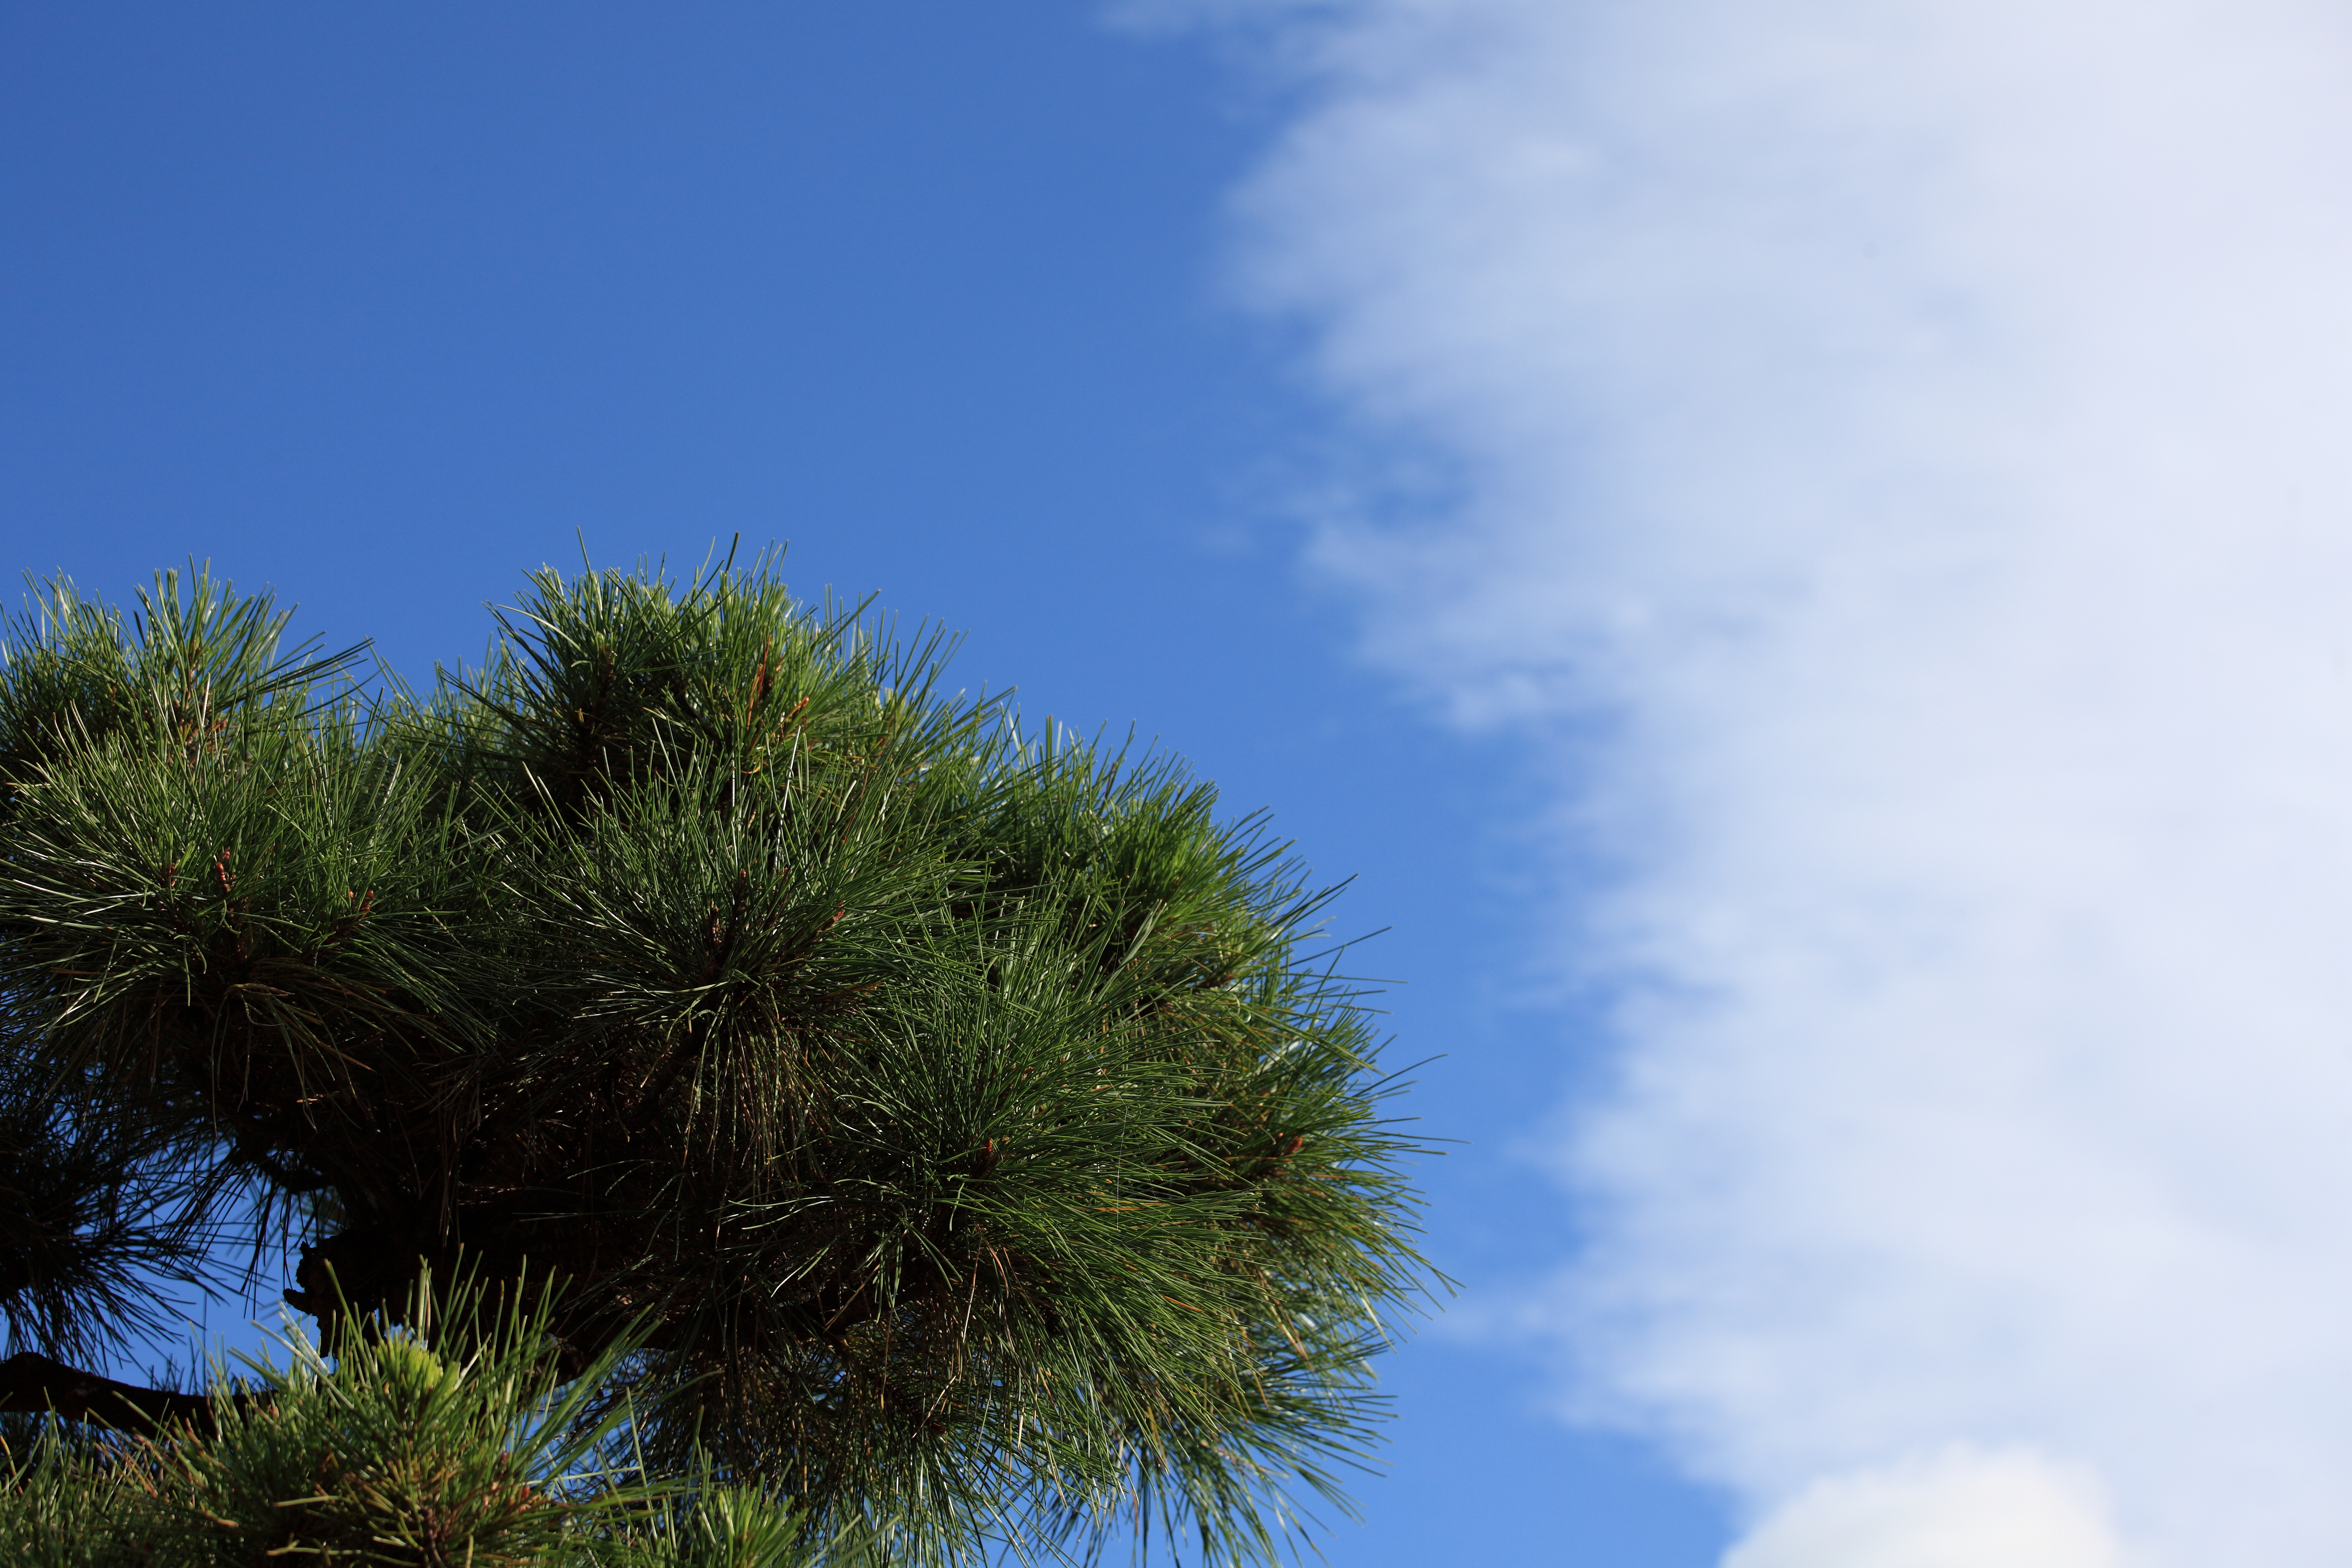
tree, grass, branch, cloud, plant, sky, flower, wind, pine, green, high, blue, 5d, hires, markii, ecosystem, hi, res, resolution, grass family, atmosphere of earth, woody plant, arecales